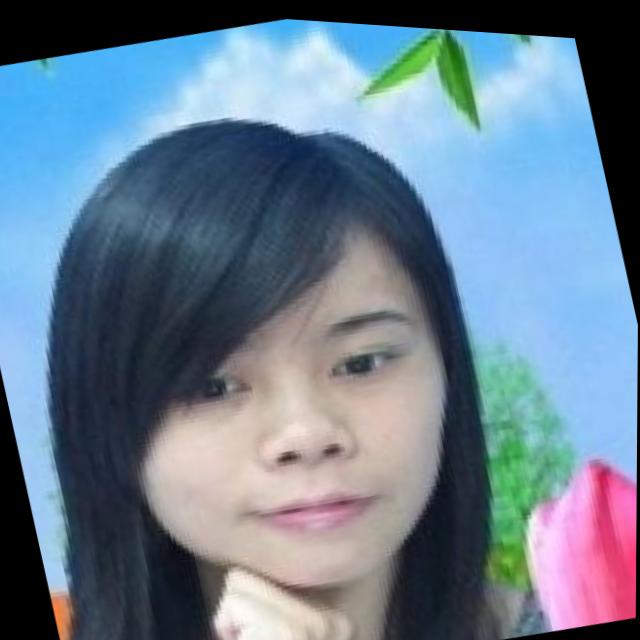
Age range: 21-44